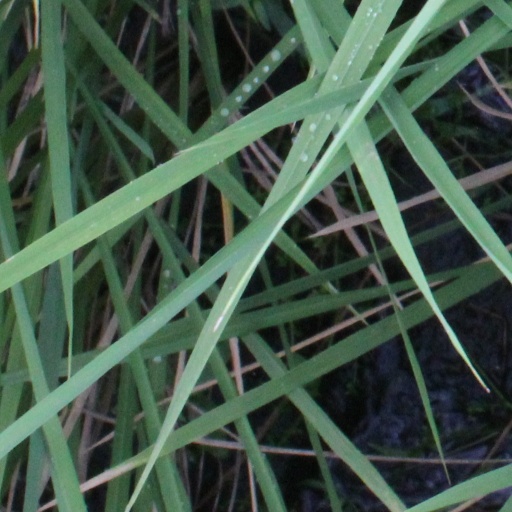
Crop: rice